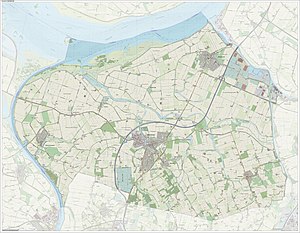
Steenbergen
Steenbergen er en kommune og en by i den sydlige provins Noord-Brabant i Nederlandene.